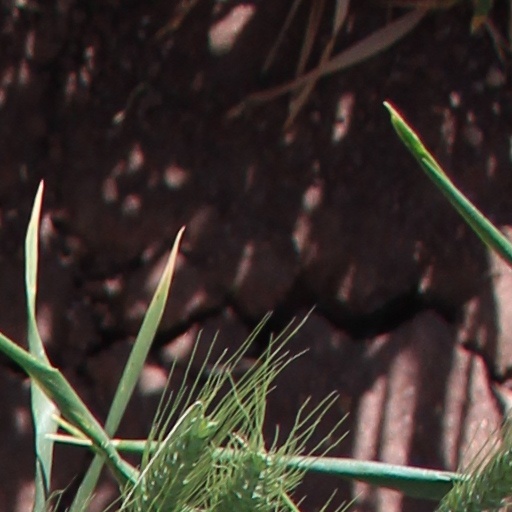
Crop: wheat